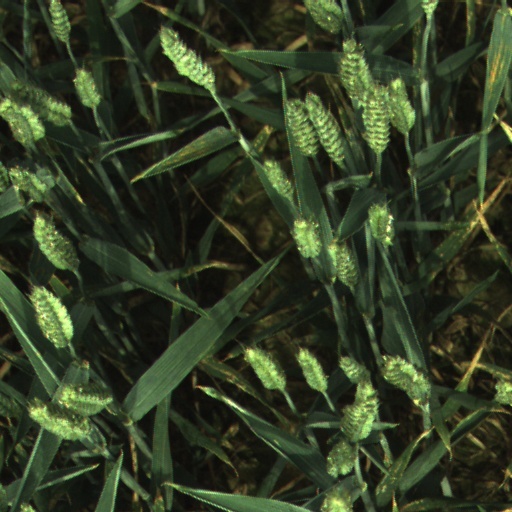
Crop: wheat